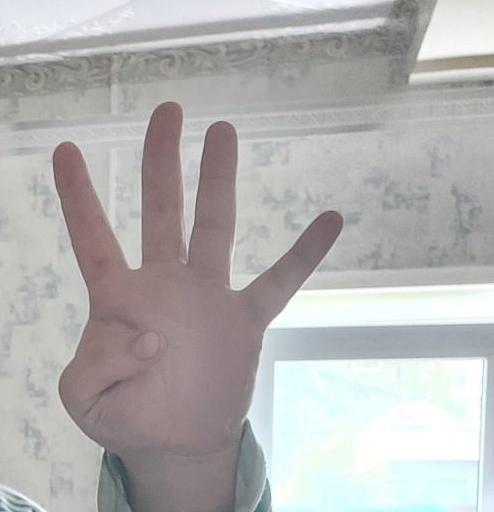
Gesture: four